University of Texas tower shooting

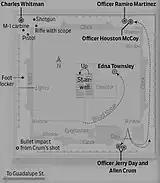
Artist's impression of the observation deck, illustrating the position of Whitman and the movements of those who ended the incident

Initially, several individuals upon and close to the campus mistook the sound of gunfire for noise sourcing from a nearby construction site, or thought that persons falling to the ground were participating in either a distasteful joke or a symbolic protest against the Vietnam War. One student within the tower at the time of the shootings, Norma Barger, later recollected looking from her fourth floor window and observing six individuals sprawled close to the tower. Initially, Barger "expected the six to get up and walk away laughing" before she noticed the blood by their bodies and saw another individual fall to the ground. One woman who was shot recalled that as she pleaded with a bystander for a doctor, he tersely replied: "Get up! What do you think you're doing?" However, as reality dawned on those present, several people risked their lives to rescue the wounded. Ambulances from local funeral homes and an armored car were also used to reach the casualties.